Sree Chitra Thirunal College of Engineering

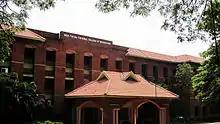
Sree Chitra Thirunal College of Engineering

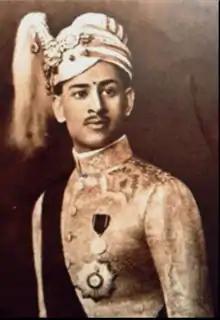
Sree Chitra Thirunal Bala Rama Varama, Maharaja of Travancore.

The Government of Kerala established the Sree Chitra Thirunal College of Engineering (SCTCE), Thiruvananthapuram in memory of the Maharaja of Travancore Chithira Thirunal Balarama Varma. It is affiliated with the KTU University, and has approval from the All India Council for Technical Education. With only around ten engineering colleges operating in Kerala during the 1990s, the Government of Kerala wanted to set up another institution under its control to nurture top quality engineers in the state, which were in demand, and this led to the formation of SCT. SCT is the first college in South India to offer a B.Tech. programme in Automobile Engineering and it was one of the few colleges that got accredited in early 2000. They started Artificial Intelligence and Machine Learning batch in 2020. In 2024 Rohith Syam entered history by becoming the topper of the first AIML batch in the institution. He was awarded with a cash prize of INR 5000 by the PTA for his feat.